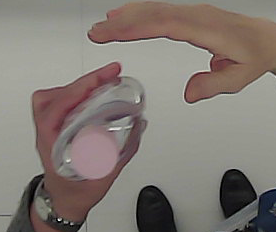
Product: johnson_baby